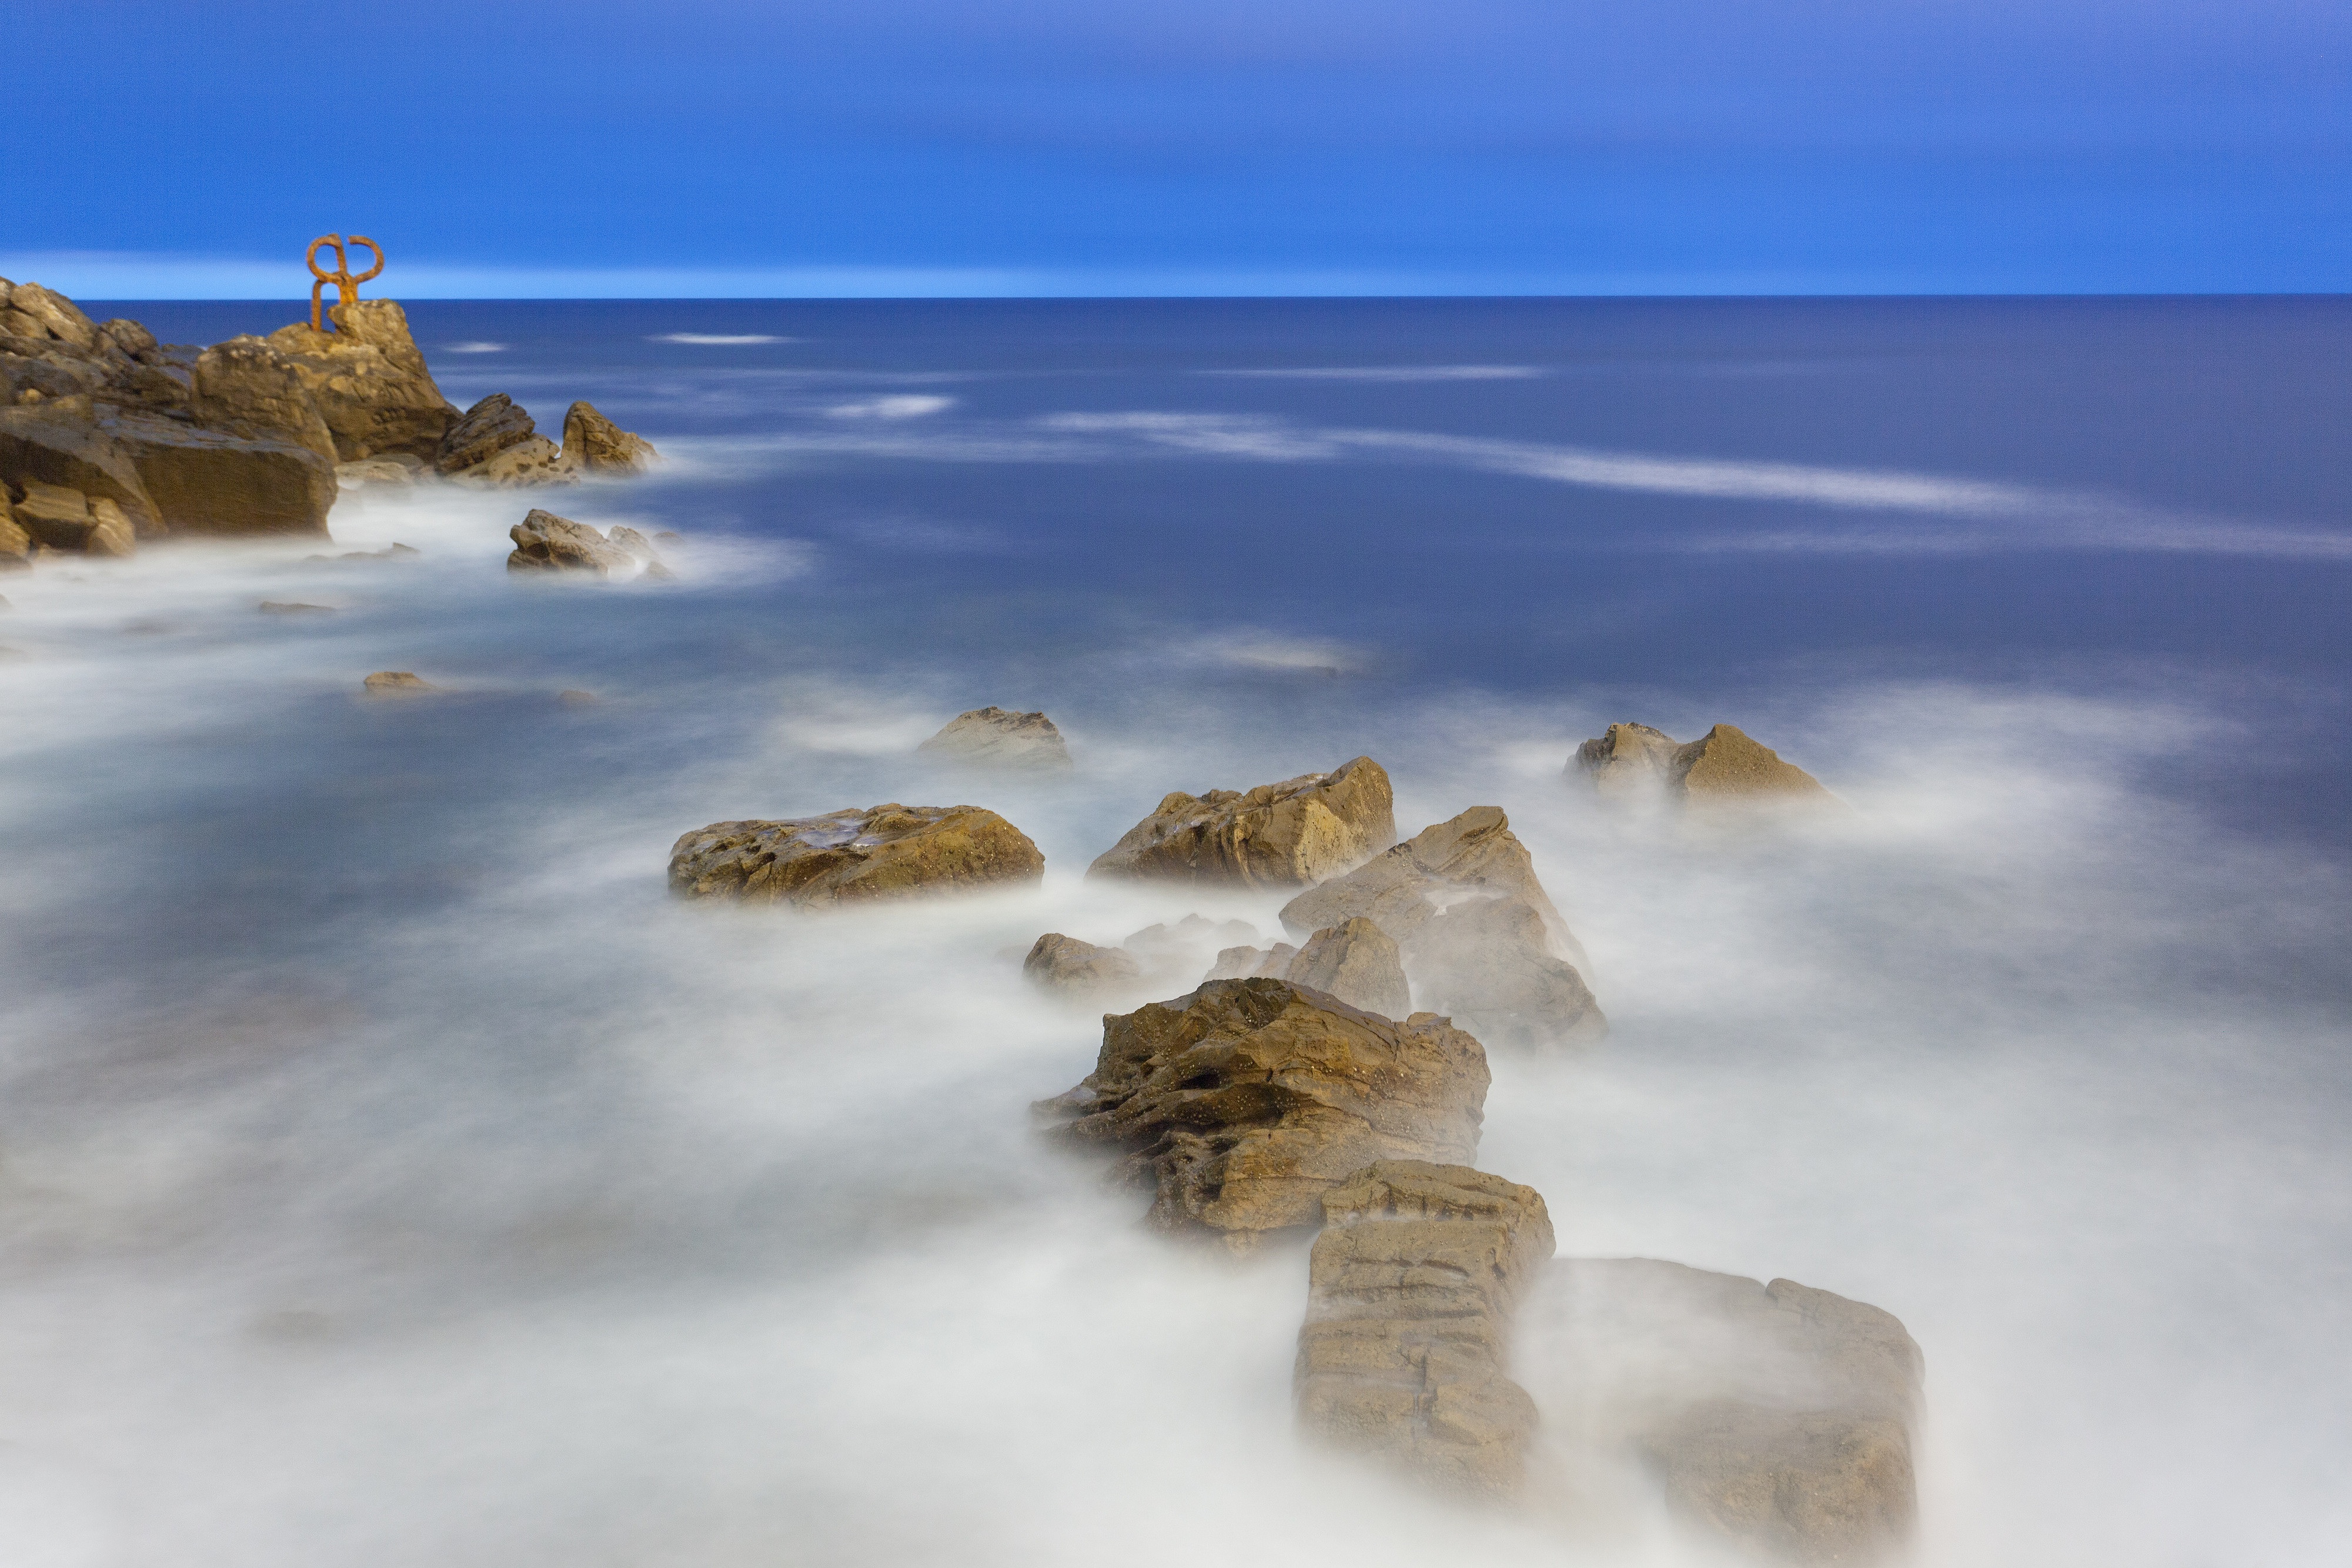
beach, sea, coast, water, sand, rock, ocean, horizon, cloud, sunlight, morning, shore, wave, reflection, terrain, material, body of water, atmospheric phenomenon, wind wave